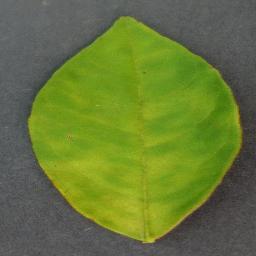
Label: Orange___Haunglongbing_(Citrus_greening)